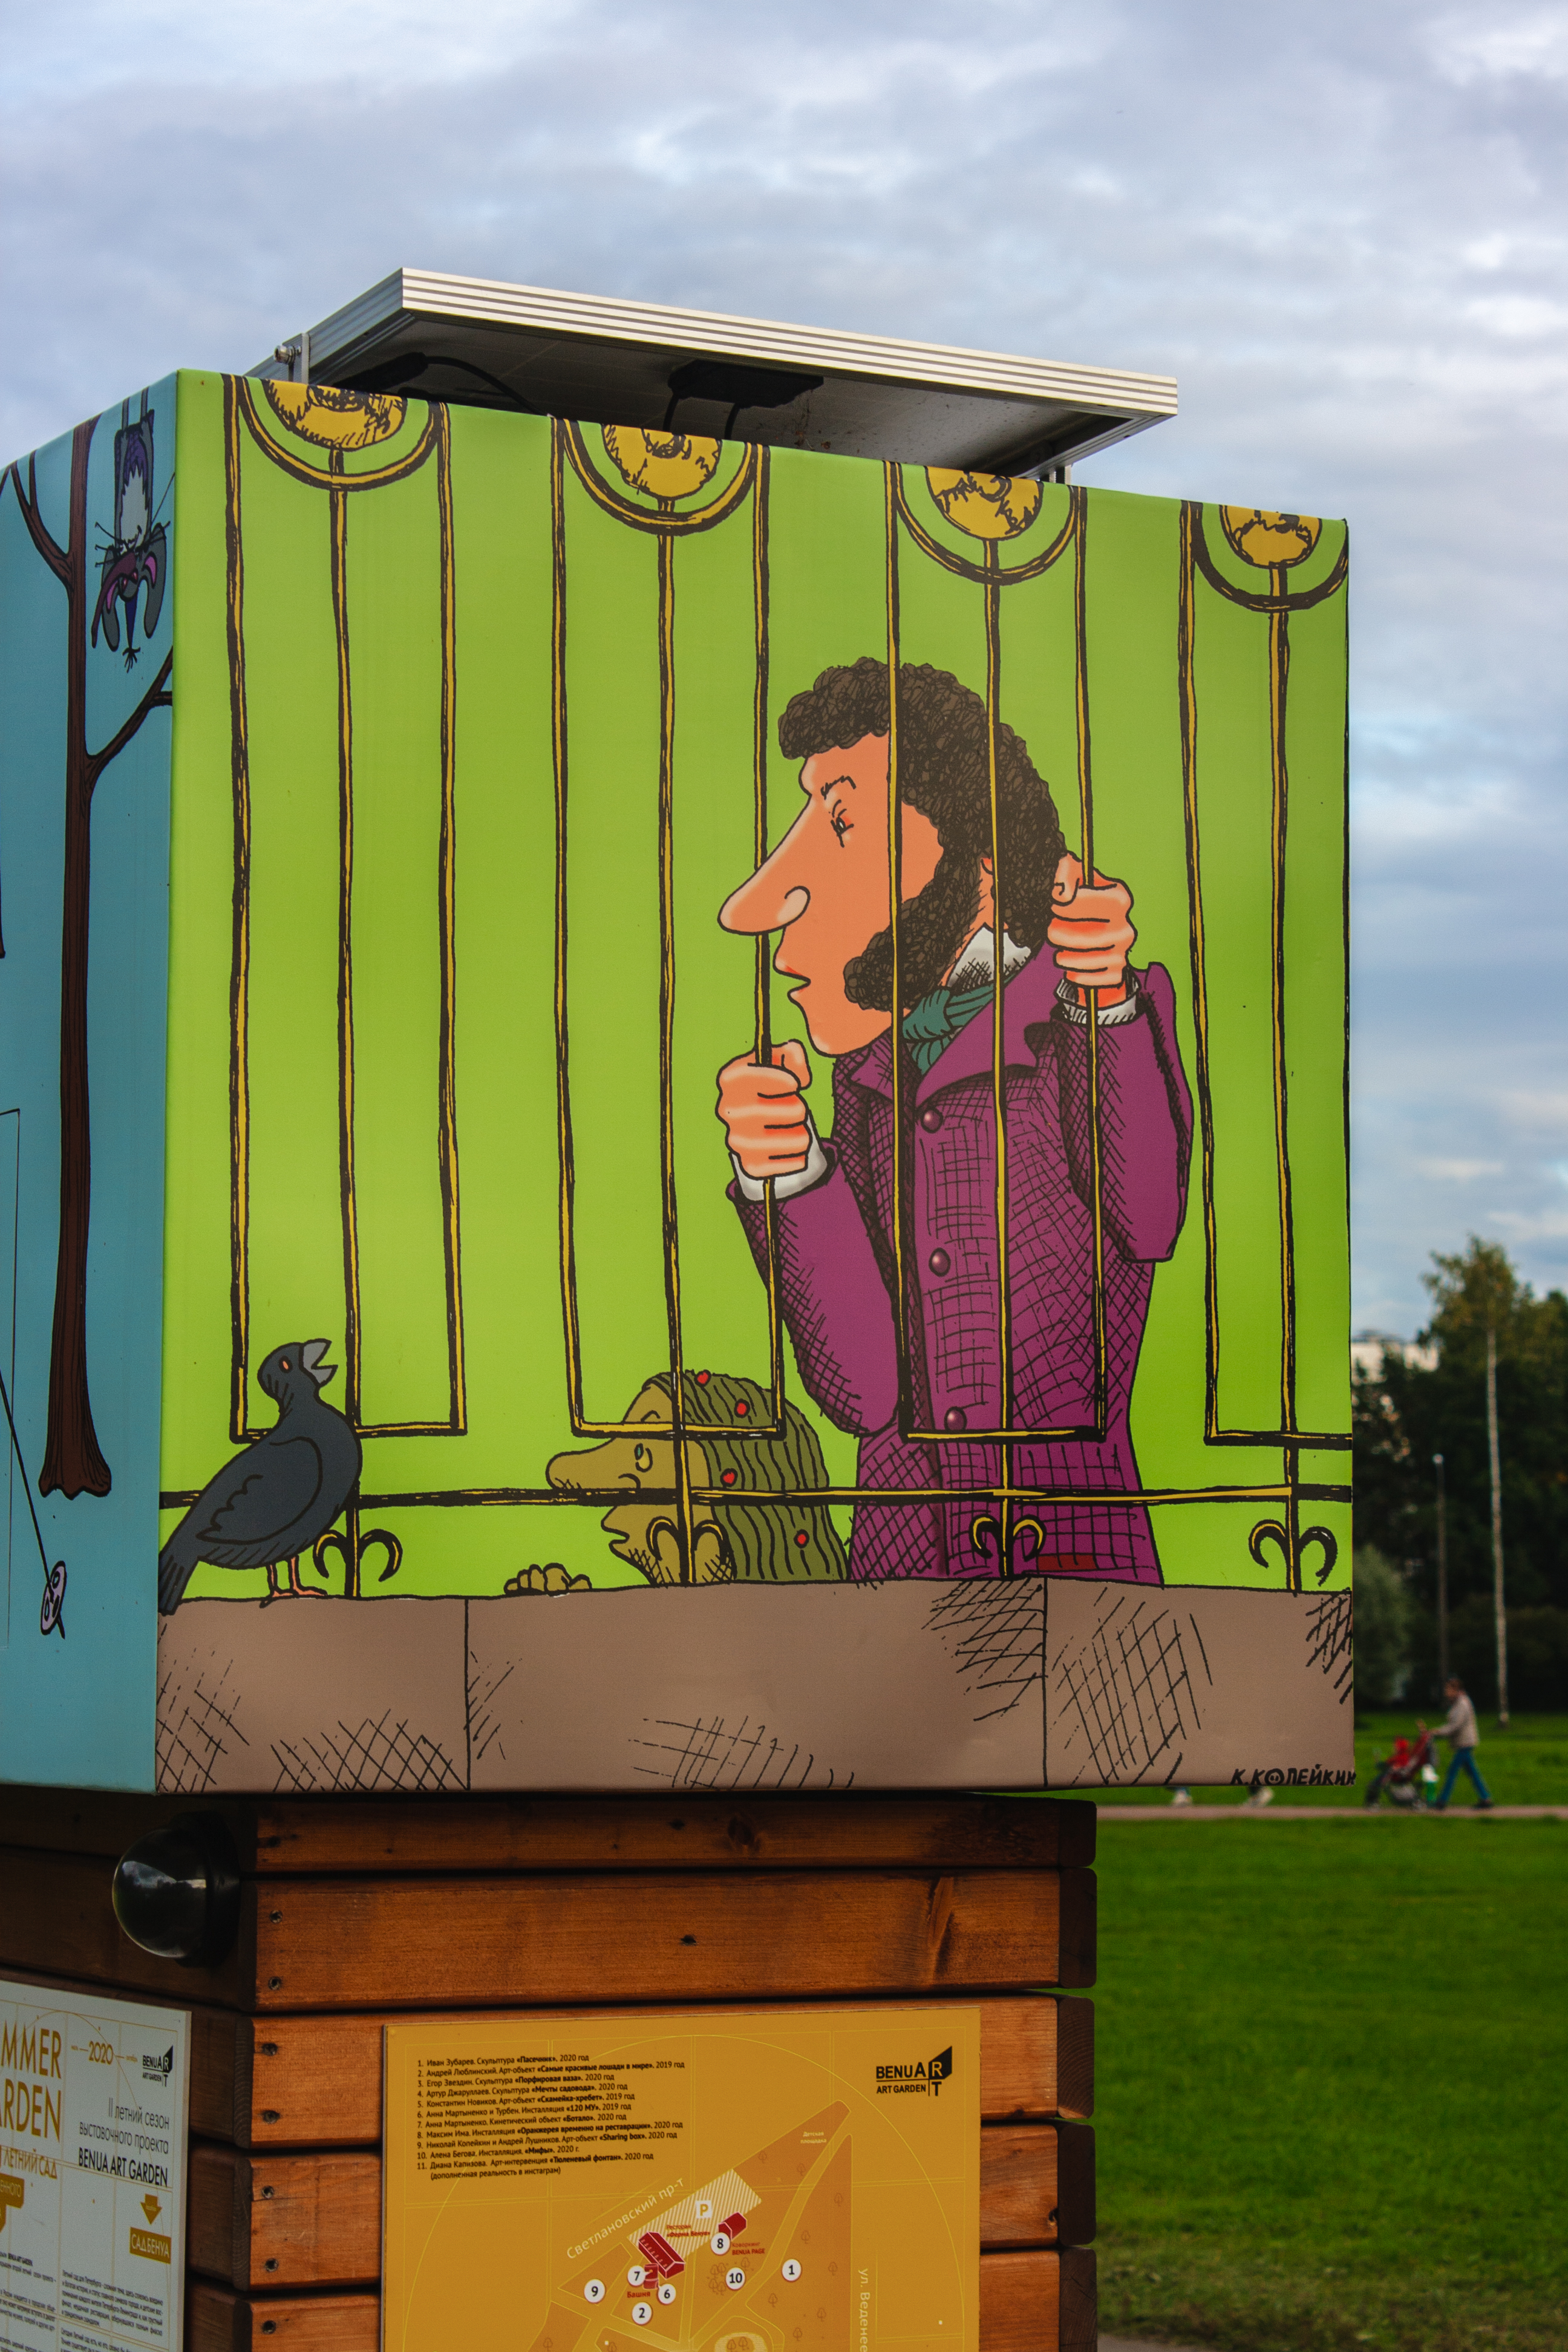
image, art, visual arts